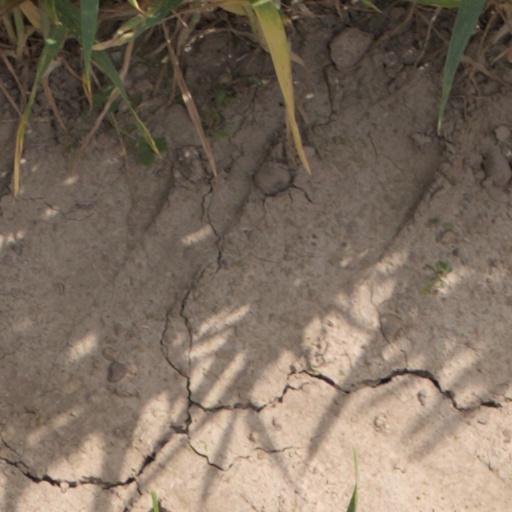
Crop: wheat